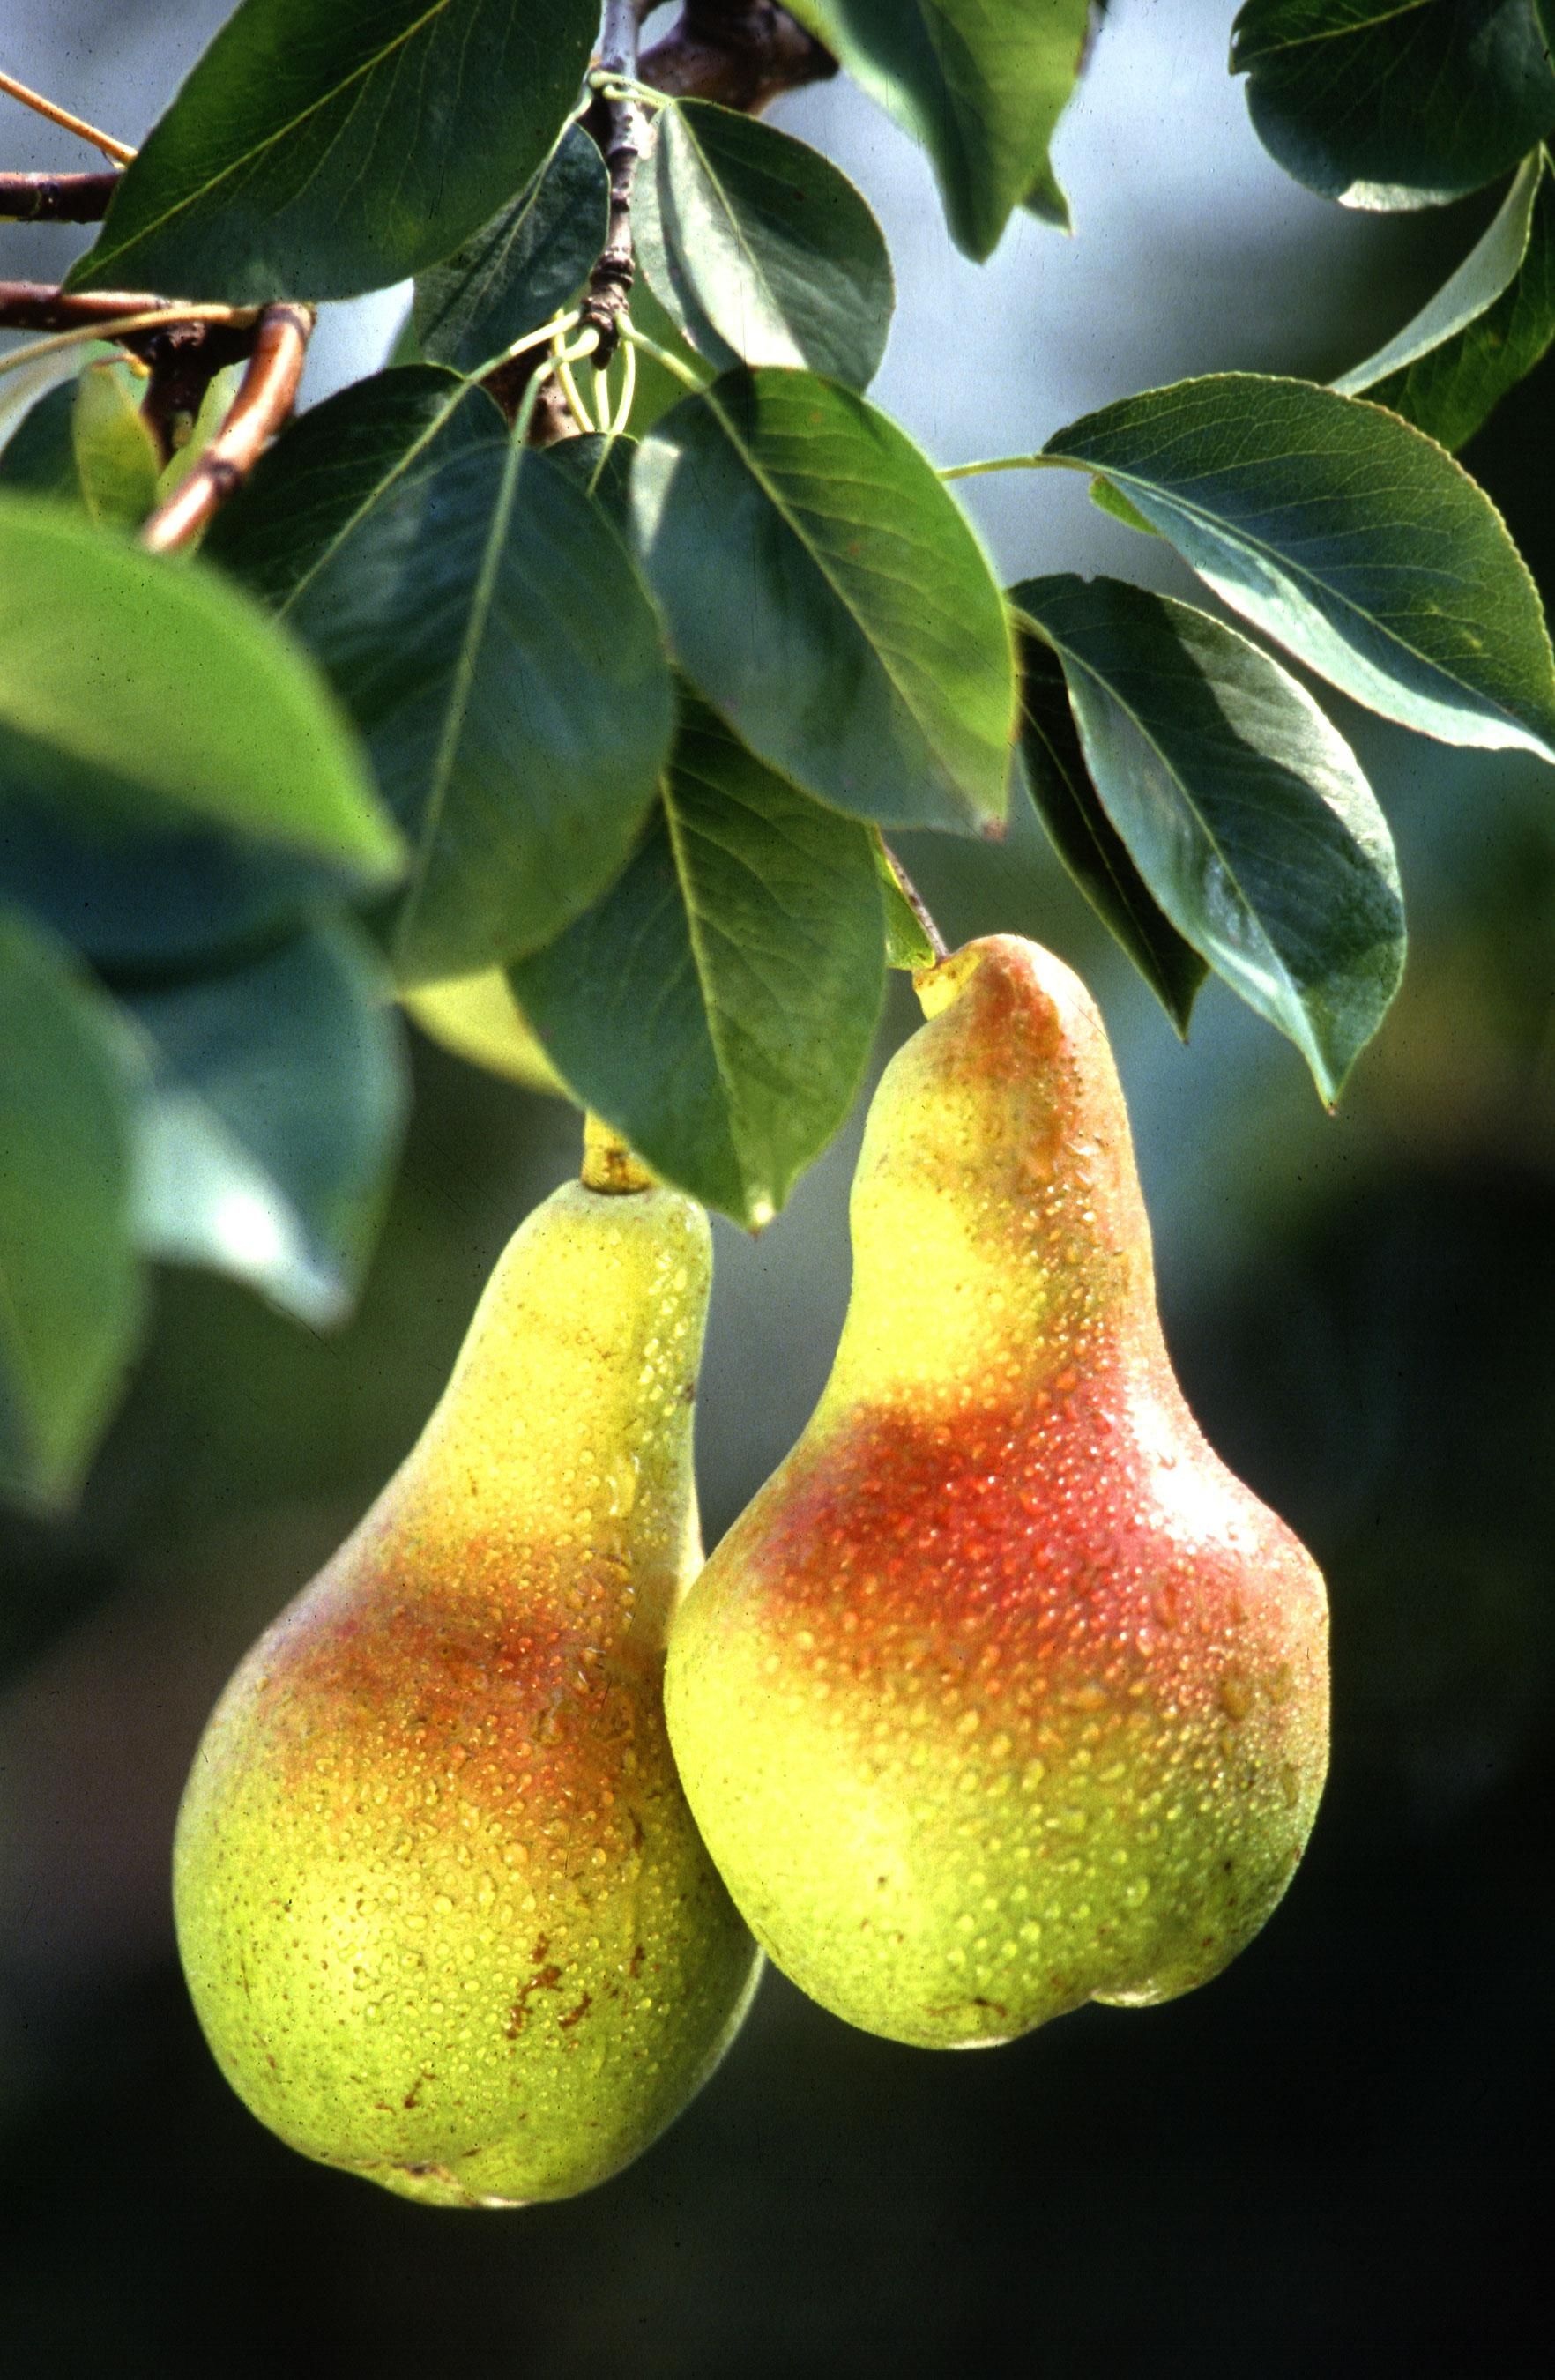
plant, fruit, sweet, food, green, red, produce, pear, juicy, healthy, flora, delicious, plants, trees, leaves, leafy, pears, branches, fruit tree, tasty, snacks, fruits, foods, raw, edible, nutritious